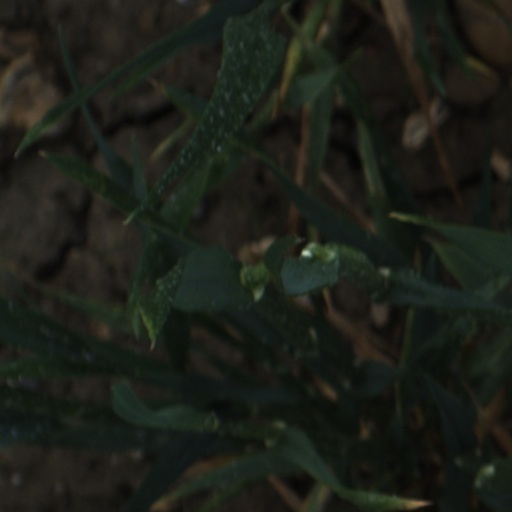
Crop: wheat